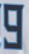
Number: 9